Typhoon Xangsane (2000)

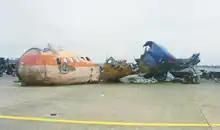
Wreckage of Singapore Airlines Flight 006

On October 31, when Xangsane was approaching Taiwan, Singapore Airlines Flight 006 crashed at Chiang Kai-shek International Airport (now Taoyuan International Airport). Initially, it was suspected that the accident was due to the effect of Xangsane, but it was later discovered that the accident was due to a pilot error. However, some argue that this pilot error was due to poor visibility from Xangsane.